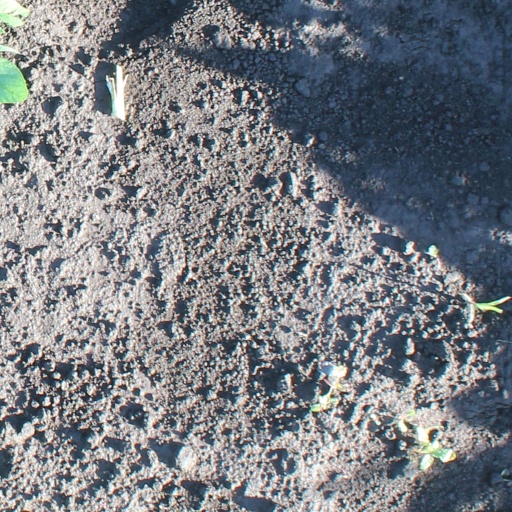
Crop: soybean